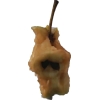
Label: apples